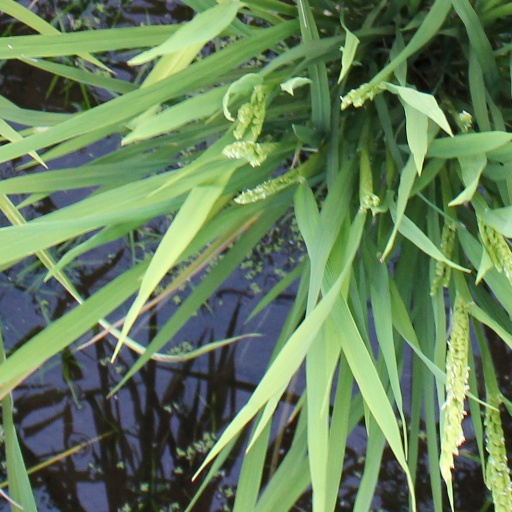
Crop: rice